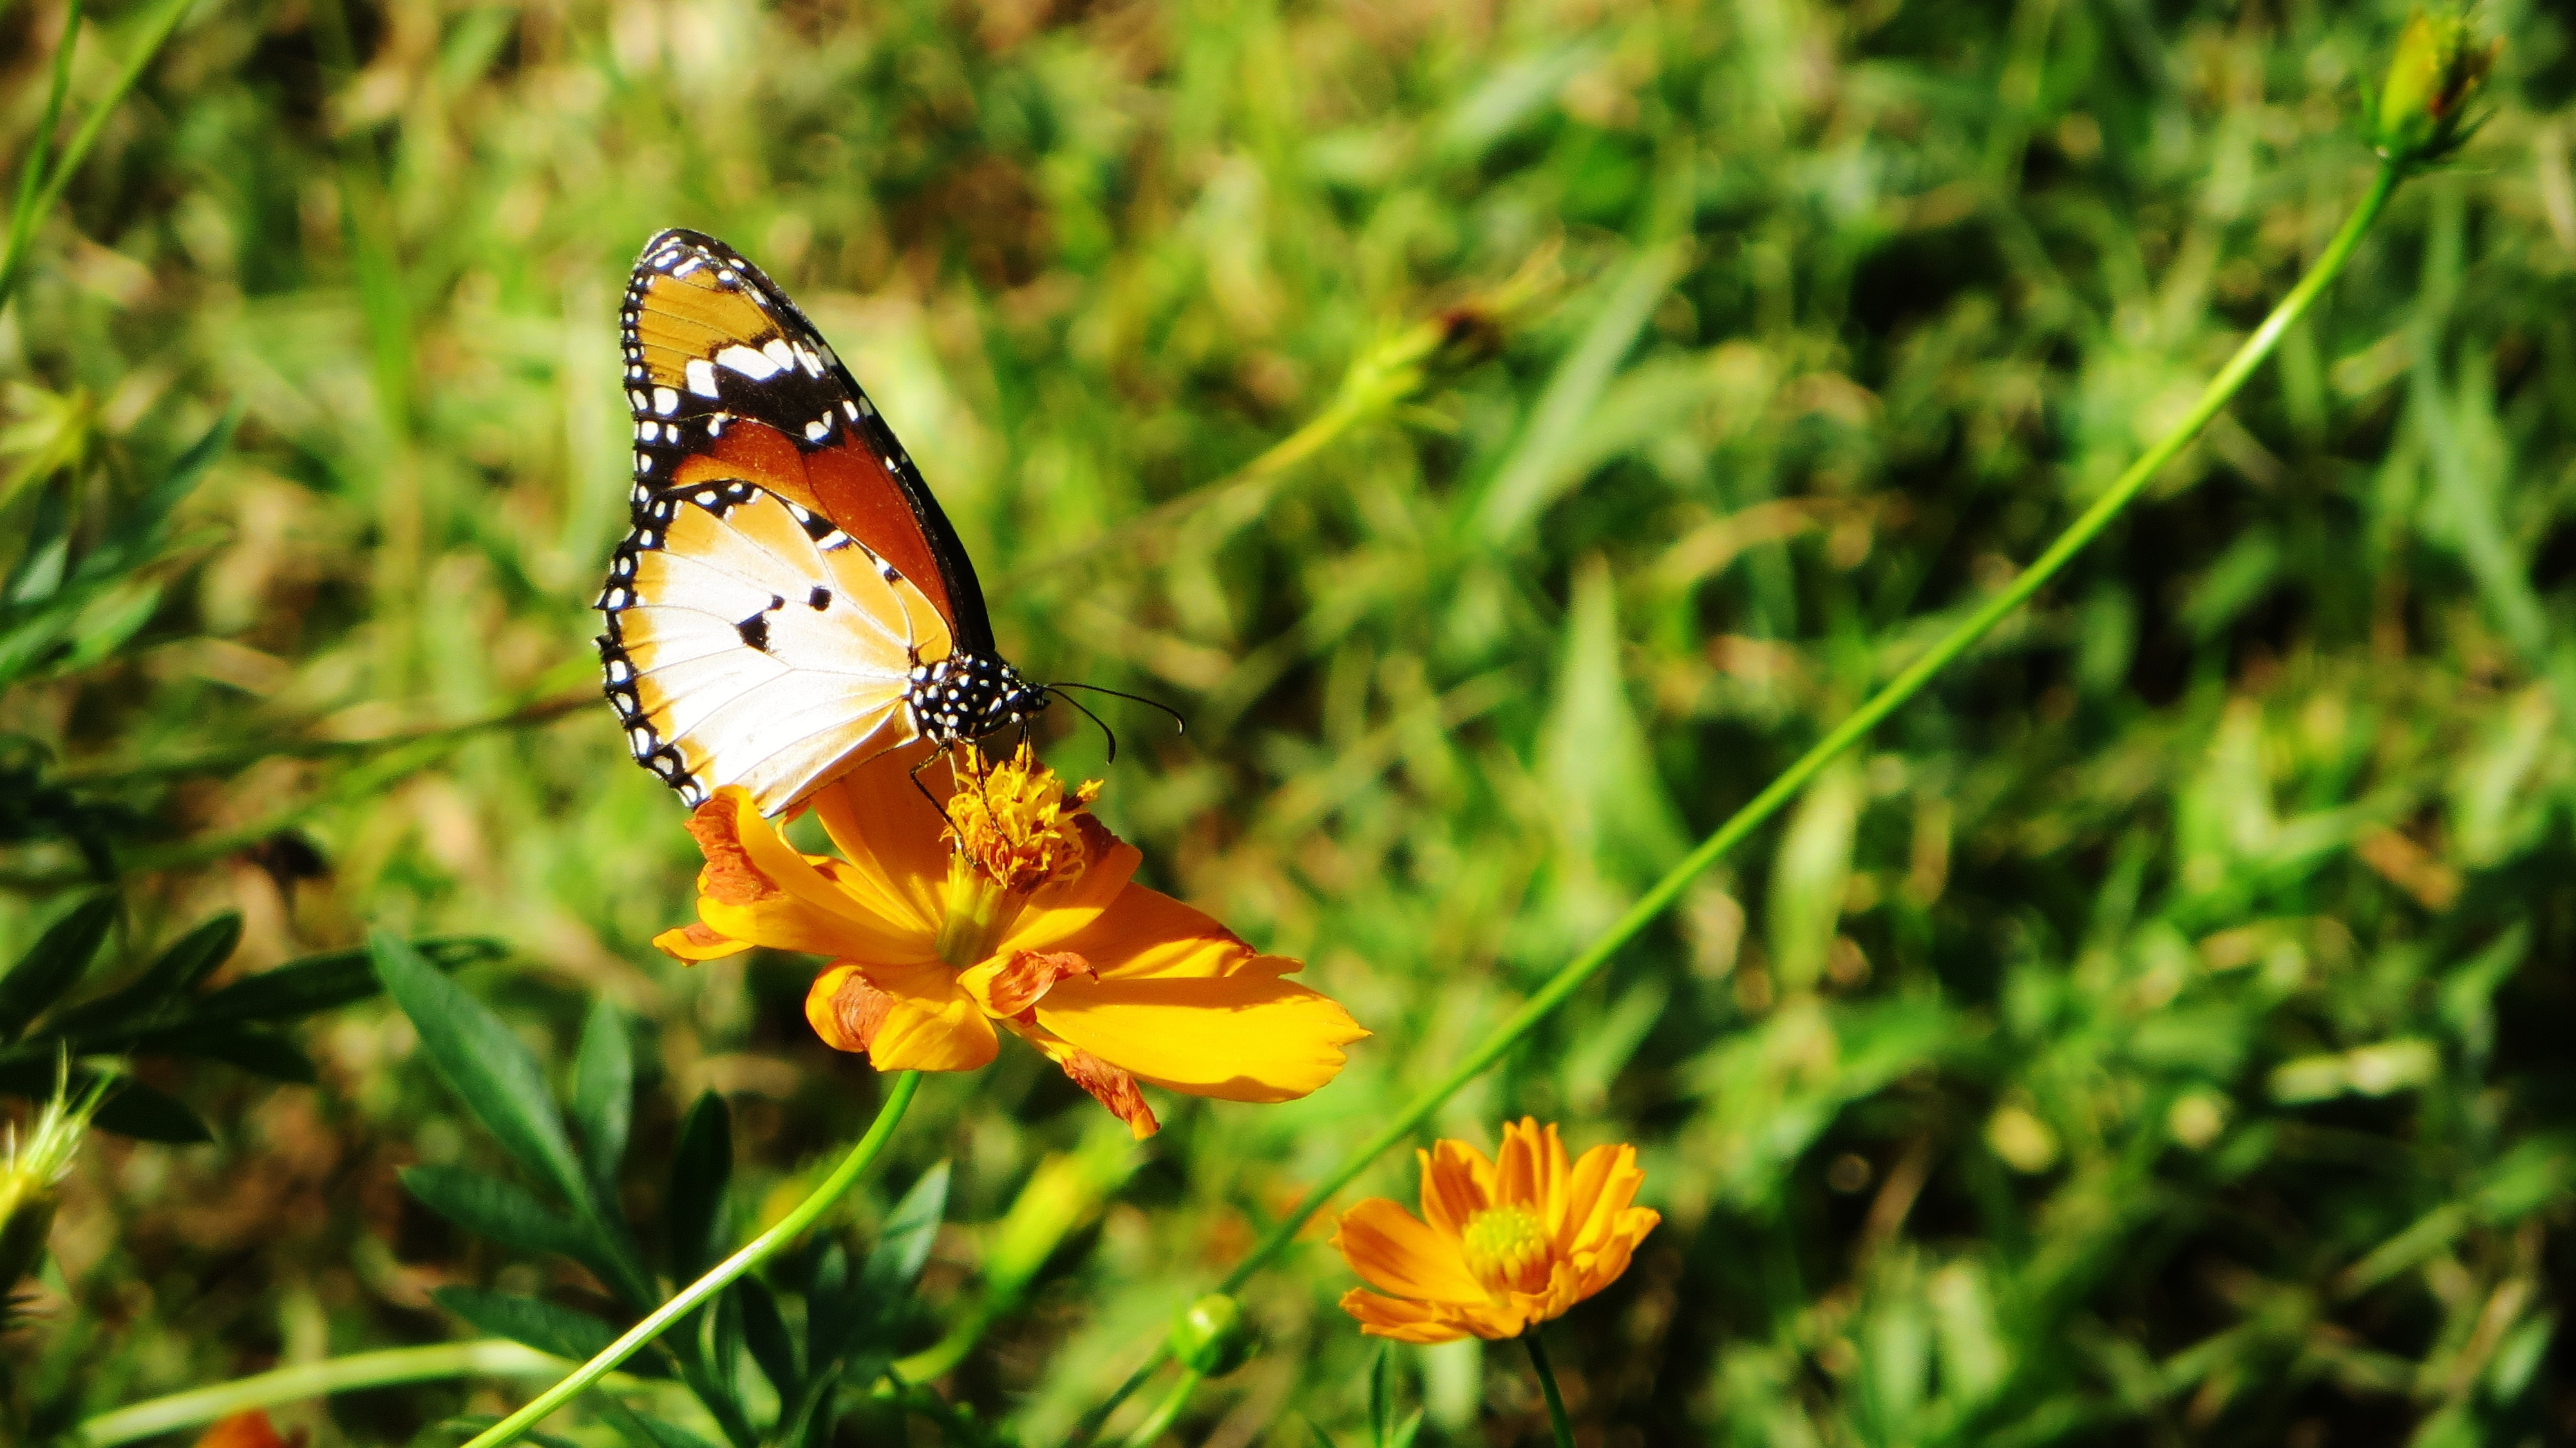
nature, grass, plant, meadow, prairie, flower, wildlife, insect, africa, botany, butterfly, yellow, flora, fauna, plants, invertebrate, greenery, wildflower, monarch butterfly, beauty, nectar, macro photography, arthropod, pollinator, moths and butterflies, sierra leone